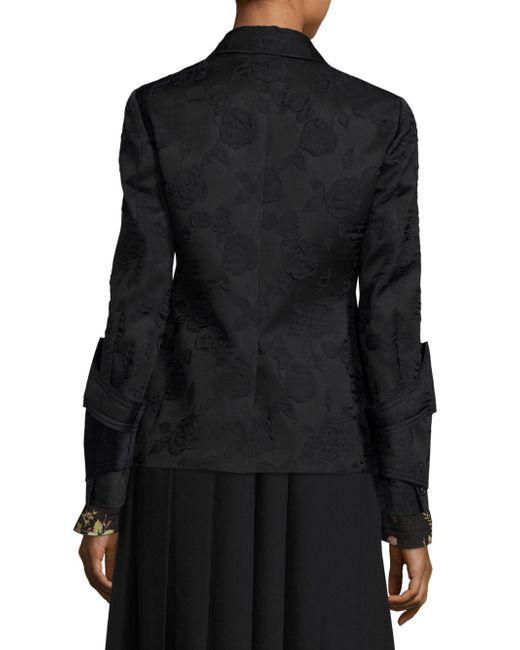
Schwarze trendige Langarmjacke für Damen